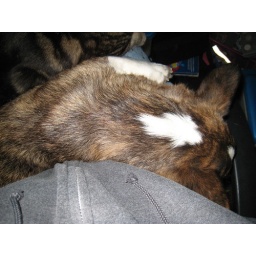
Galaxy sleeping in my lap at the computer desk.